Jeremy Glick

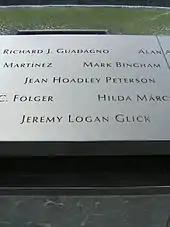
Glick's name is located on Panel S-67 of the National September 11 Memorial's South Pool, along with those of other passengers of Flight 93.

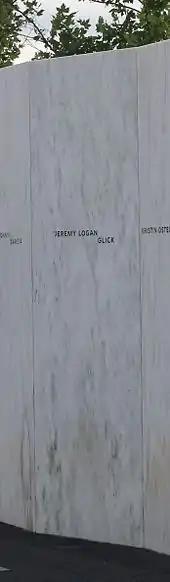
Glick's name on the Wall of Names at Flight 93 National Memorial in Pennsylvania

Glick is memorialized at the Flight 93 National Memorial at the crash site near Shanksville, Pennsylvania, and at the National 9/11 Memorial in New York City, at the South Pool, on Panel S-67, along with other passengers on Flight 93.